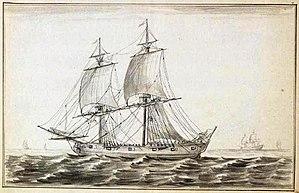
«
Un corsaire est une personne autorisée par une lettre de marque à attaquer en temps de guerre, tout navire battant pavillon d'états ennemis, et particulièrement son trafic marchand, laissant à la flotte de guerre le soin de s'attaquer aux objectifs militaires. Les corsaires ne doivent donc pas être confondus avec les pirates puisqu'ils exercent leur activité selon les lois de la guerre, uniquement en temps de guerre et avec l'autorisation de leur gouvernement. Capturés, ils ont droit au statut de prisonnier de guerre.